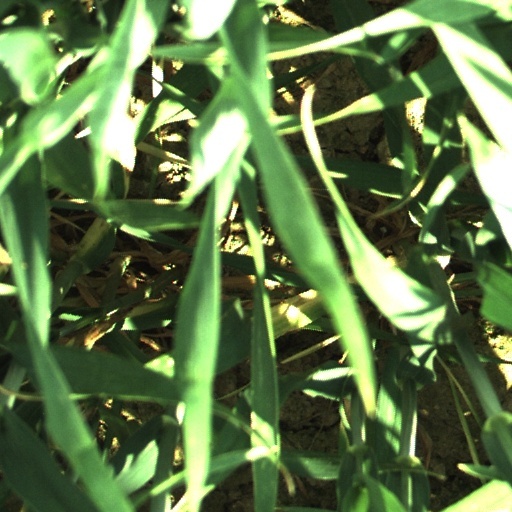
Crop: wheat